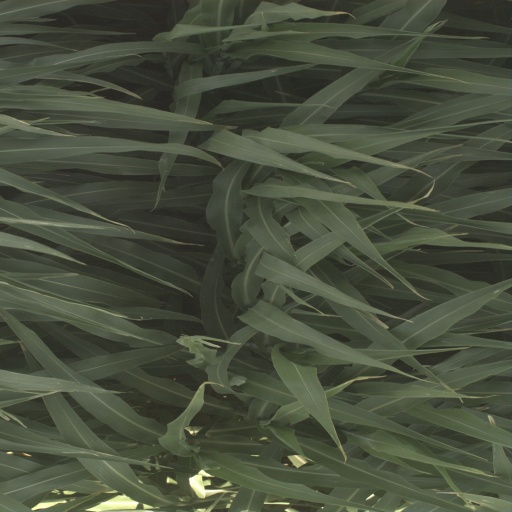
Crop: sorghum